ISU-152

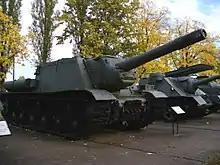
An ISU-152 displayed at Karlshorst, Berlin, Germany.

The beginnings of the ISU-152 came on 24 January 1943, when the first prototype of the SU-152 was unveiled. This was a fully enclosed 152mm gun-howitzer on the KV-1S tank chassis. It was designated ' ("Object 236") . Object 236 was completed in Factory No. 100 in Chelyabinsk, and was tested successfully from 24 January to 7 February 1943. On 14 February the vehicle was adopted and put into production under the KV-14"' ("кв"-14) designation; in April 1943 the designation was changed to SU-152" ("СУ"-152).